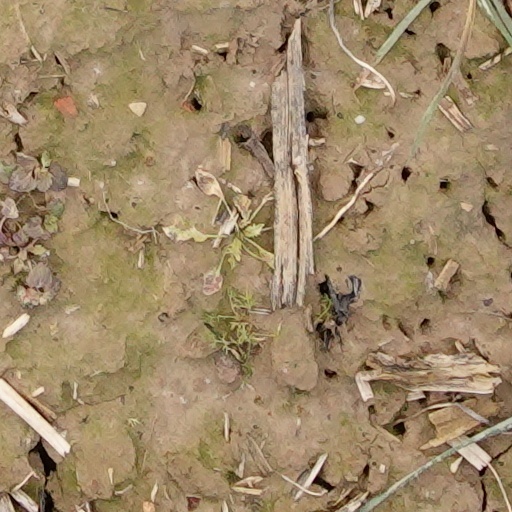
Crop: wheat